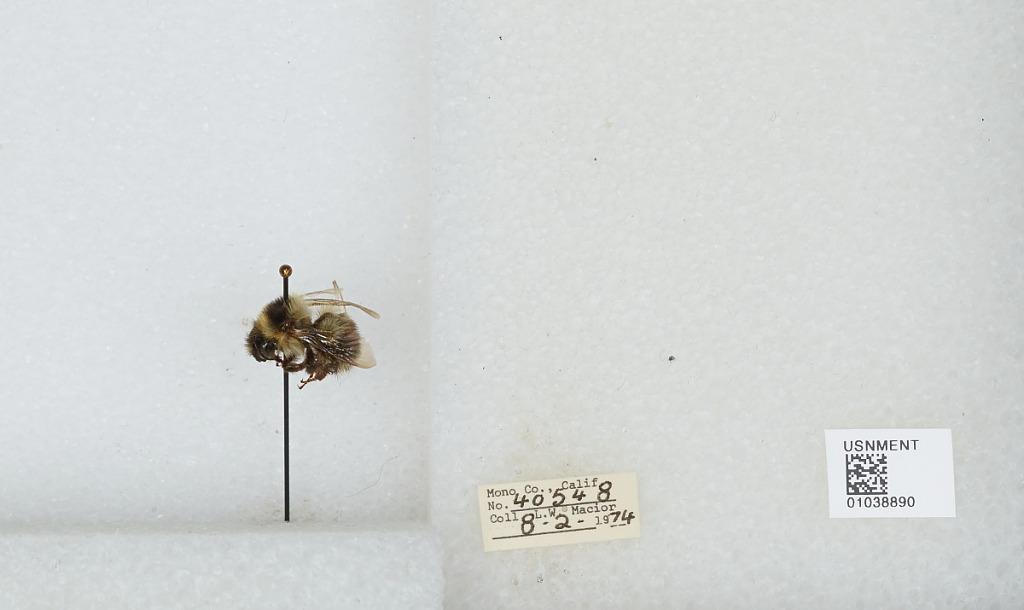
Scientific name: Bombus (Cullumanobombus) rufocinctus Cresson
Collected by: L. Macior
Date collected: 1974-8-2
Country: United States
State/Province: California
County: Mono
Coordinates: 37.92, -118.87